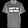
Label: T - shirt / top